Battle of Trebbia (1799)

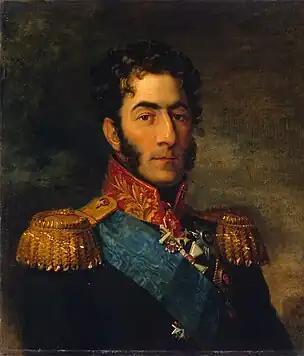
Pyotr Bagration

The Allied army had a total of battalions, 24 squadrons and 4 Cossack regiments. Each division was ordered to build in combat order in two lines, 300 paces distance; each cavalry regiment — in the "divizion" way, having in the first line of two "divizions", and in the second — one. The password and the slogan for June 18 were appointed "Theresia" and "Kolin", because the battle fell on the anniversary of the Austrian victory over Frederick the Great at Kolin in 1757. Such a reminder might have been encouraging to the Austrians.